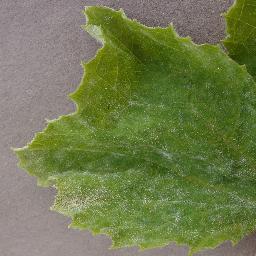
Label: Squash___Powdery_mildew